Rama

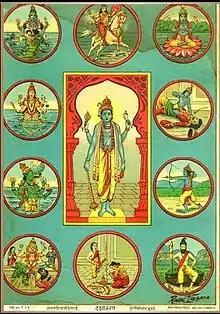
Rama (right third from top) depicted in the Dashavatara (ten incornations) of Vishnu. Painting by Raja Ravi Varma.

Rama and Lakshmana discover the kidnapping, worry about Sita's safety, despair at the loss and their lack of resources to take on Ravana. Their struggles now reach new heights. They travel south, meet Sugriva, marshall an army of monkeys, and attract dedicated commanders such as Hanuman who was a minister of Sugriva. Meanwhile, Ravana harasses Sita to be his wife, queen or goddess. Sita refuses him. Ravana gets enraged and ultimately reaches Lanka, fights in a war that has many ups and downs, but ultimately Rama prevails, kills Ravana and forces of evil, and rescues his wife Sita. They return to Ayodhya.